Remoulade

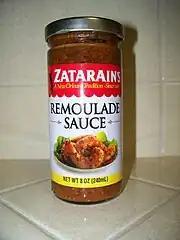
Louisiana-style remoulade sauce made by Zatarain's

Louisiana remoulade can vary from the French-African Creole, the rustic Afro-Caribbean Creole, or the classic Cajun version, and like the local variants of roux, each version is different from the French original.